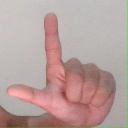
अक्षर: ल